Senecio linearifolius

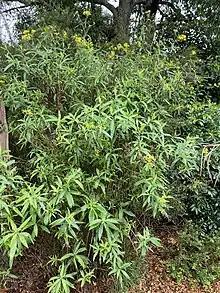
Habit

Senecio linearifolius, commonly known as fireweed groundsel, is a species of flowering plant in the family Asteraceae. It is a small shrub with variable leaves, numerous heads of yellow flowers and grows in Tasmania, New South Wales and Victoria.